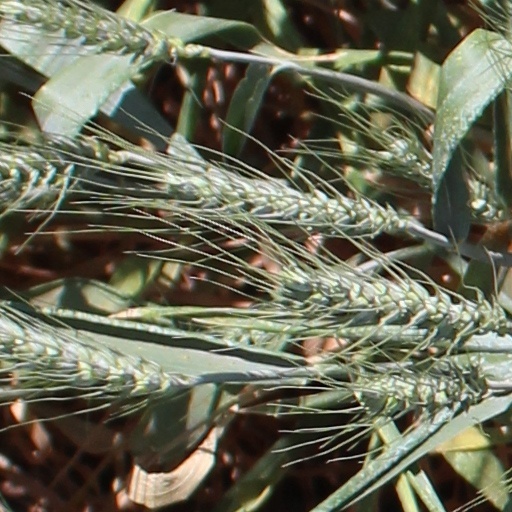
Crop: wheat